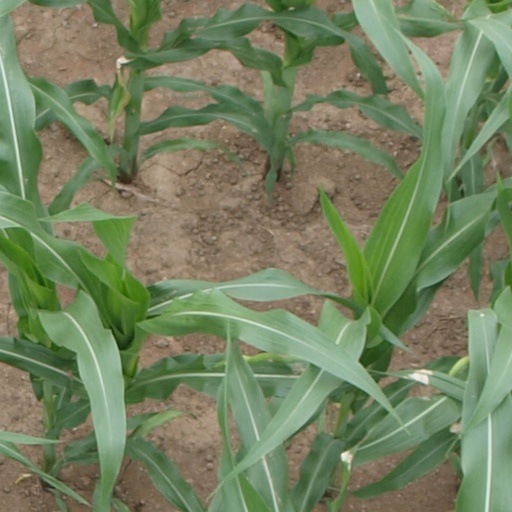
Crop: maize; corn